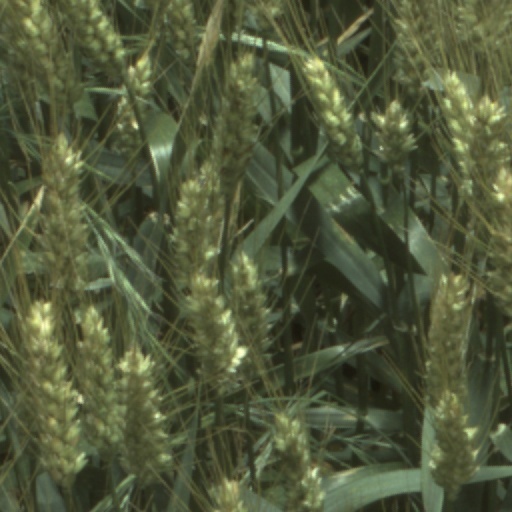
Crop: wheat